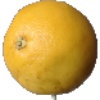
Label: Grapefruit White 1